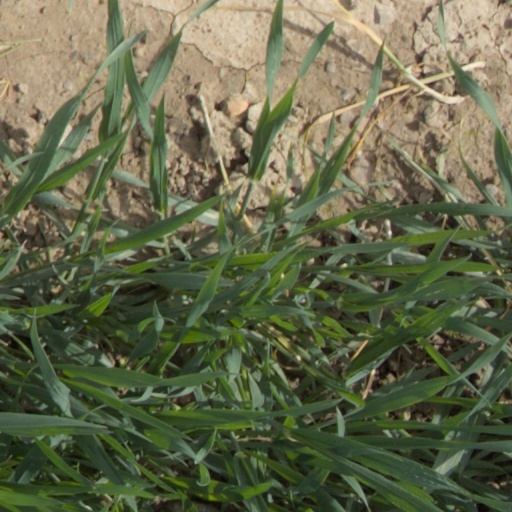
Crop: wheat